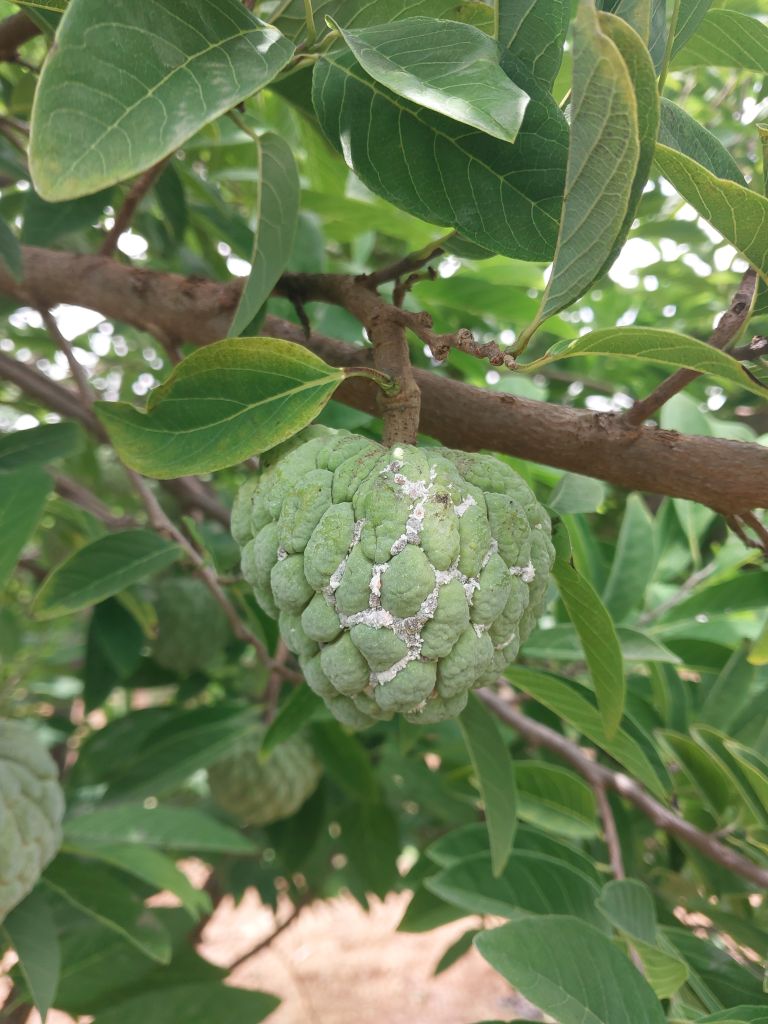
Disease label: Mealy Bug